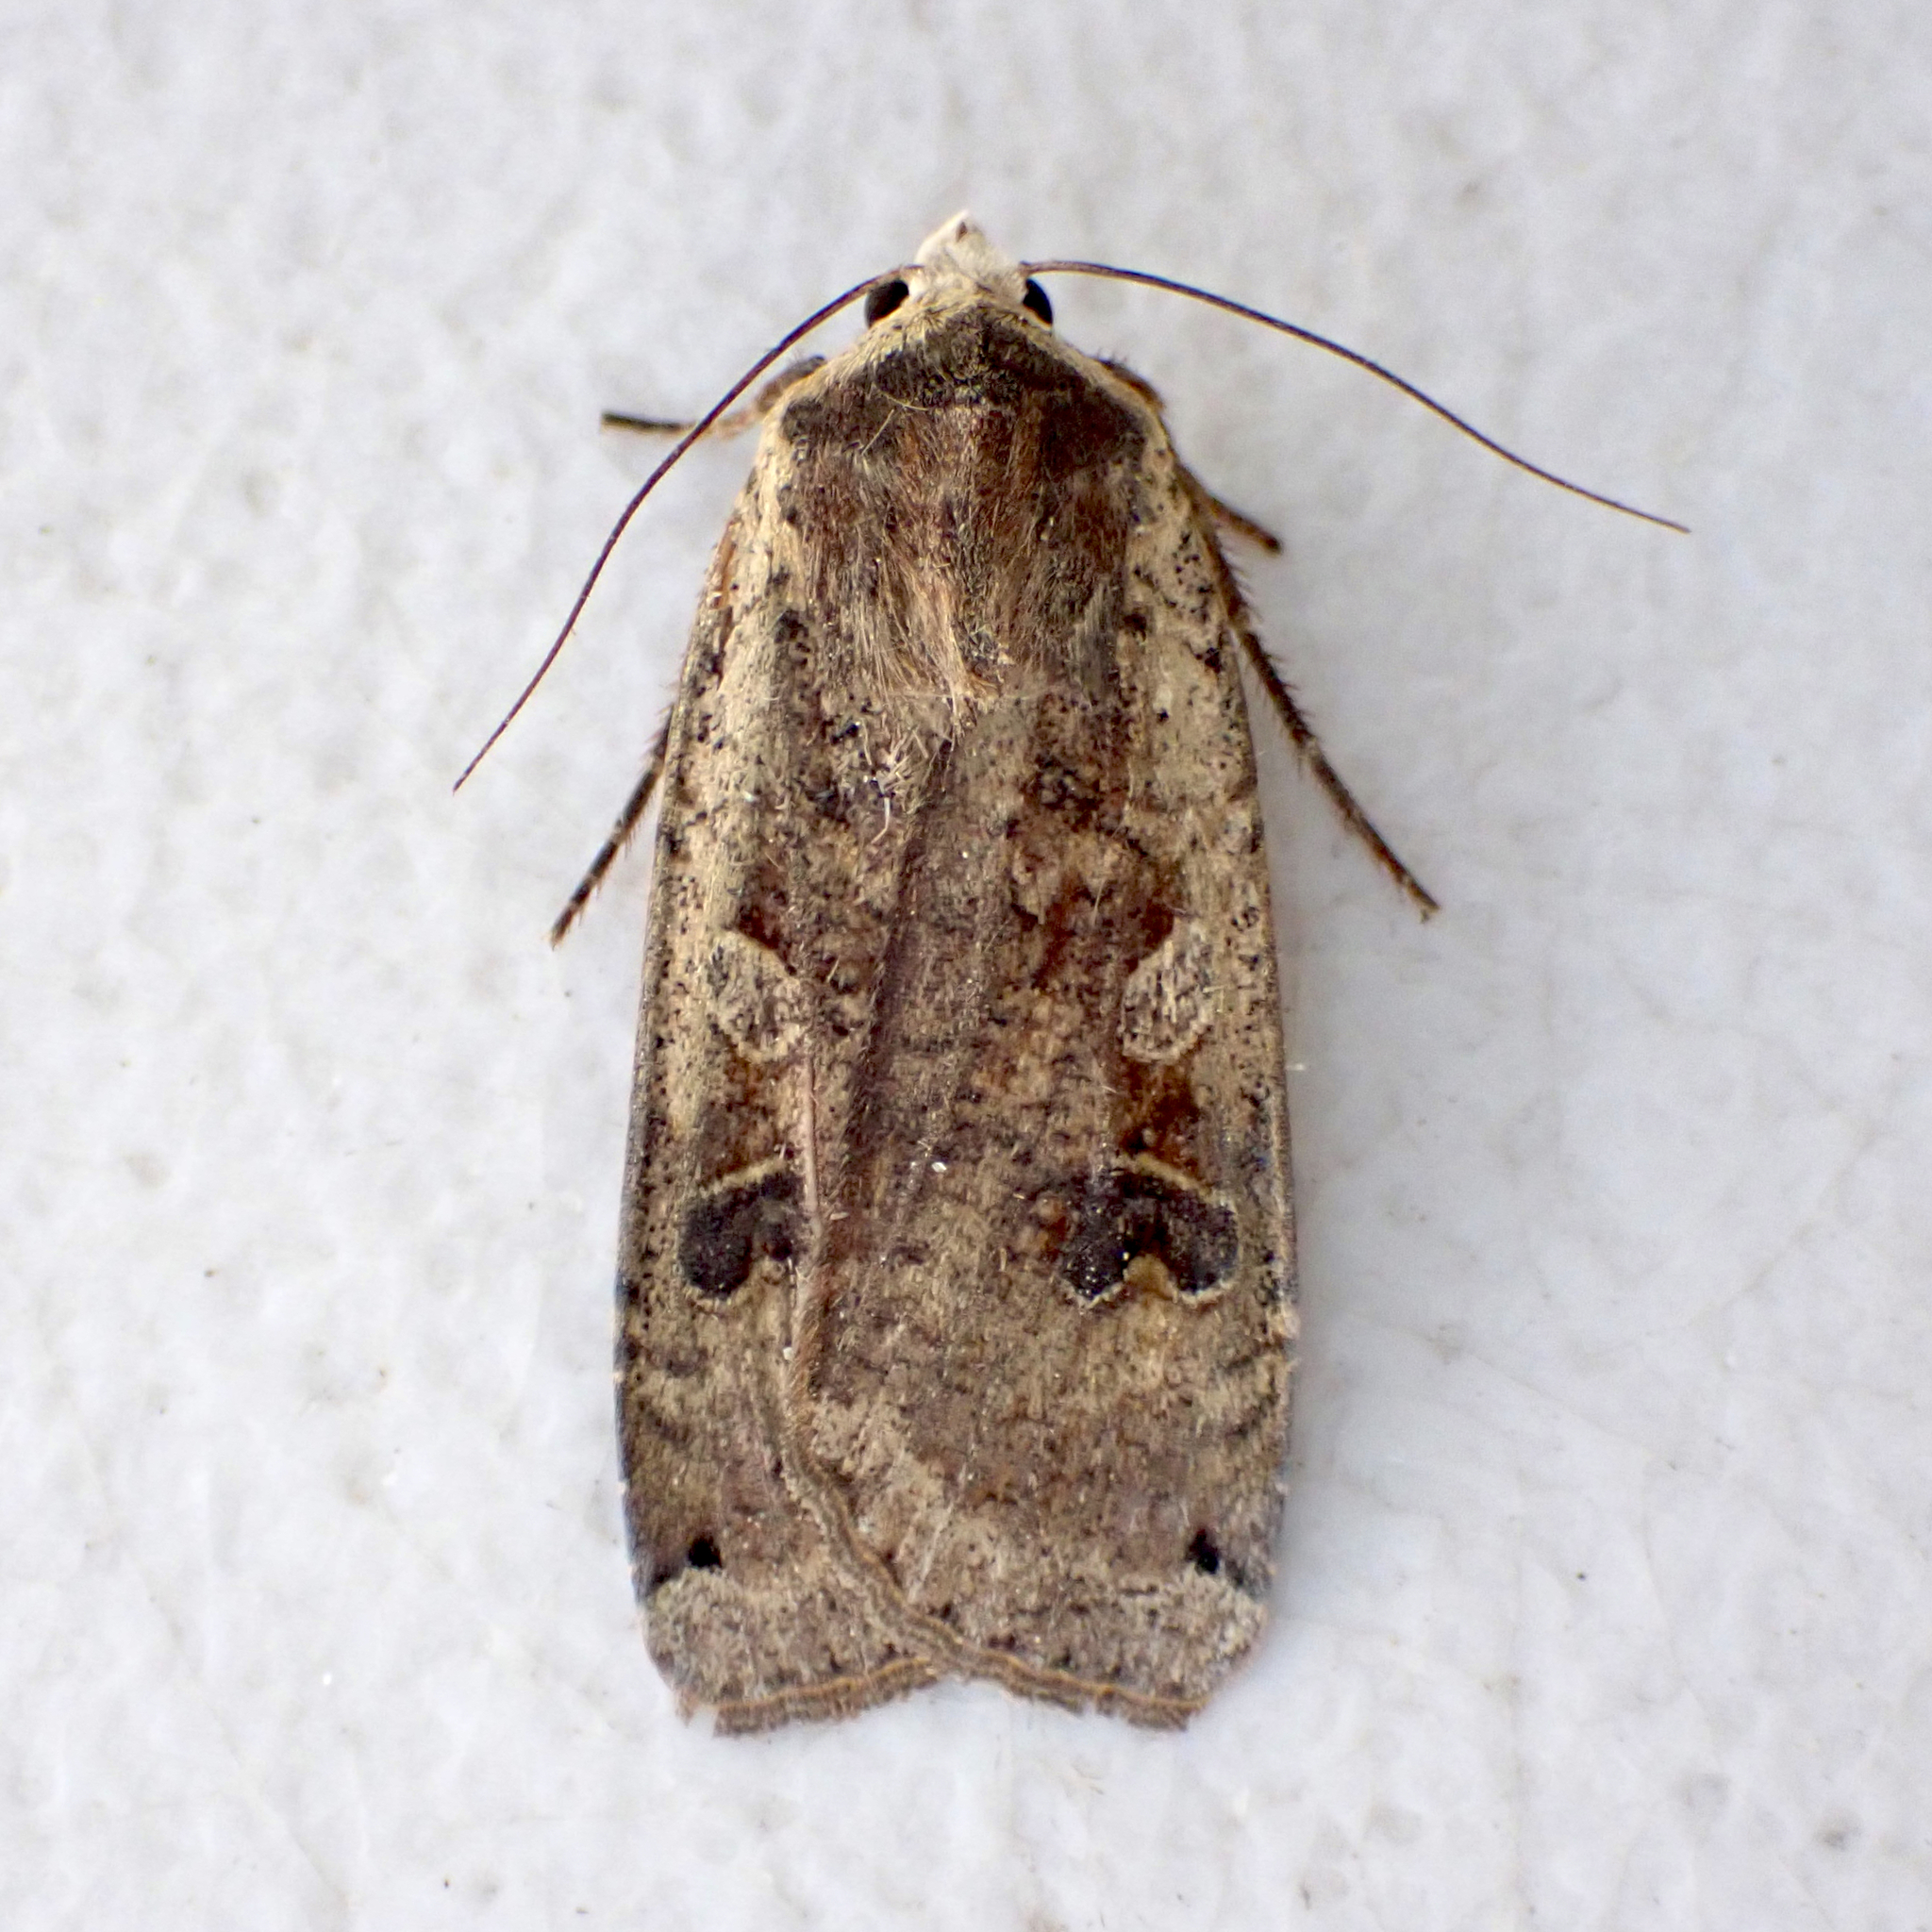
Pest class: cutworms